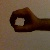
The image shows a hand gesture representing the number 0 in Indian Sign Language.